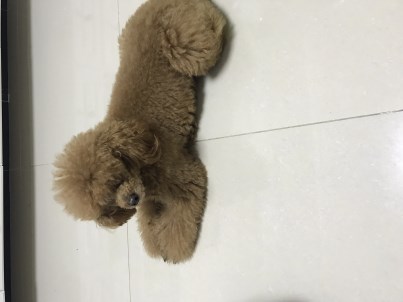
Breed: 2925-n000114-toy_poodle